Laurent Koscielny

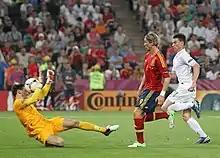
Koscielny (right) and Hugo Lloris (left) playing for France at Euro 2012 against Fernando Torres and Spain

Koscielny started the 2011–12 season alongside Thomas Vermaelen in central defence. Koscielny was injured and taken off the pitch 10 minutes into a 2–0 home loss to Liverpool on 20 August 2011. However, he returned to the starting line-up Arsenal's biggest ever Premier League defeat, losing 8–2 to Manchester United at Old Trafford. On 17 September, Koscielny scored an own goal as Arsenal lost 4–3 to Blackburn Rovers in the Premier League. He went on to be named man of the match away at Olympique Marseille in the Champions League, where Arsenal won 1–0 at the Stade Vélodrome, keeping their first clean sheet in a Champions League away game since 18 August 2009 against Celtic, where the Gunners had won 2–0.